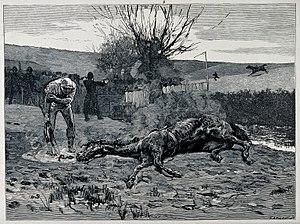
Eugène Froment est un graveur et illustrateur français.